Tunnels in popular culture

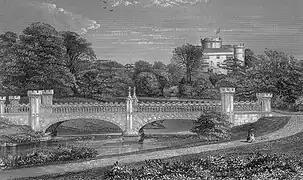
The Lugton Water and Eglinton Castle in Scotland. A "vowt", passing under two rivers, is said to link the castle with Kilwinning Abbey.

Mysterious tunnels or "secret passages" are a common element of the local folklore tradition in Europe. Such tunnels are said to physically link prominent places such as country houses, castles, churches, ancient monuments and other, often medieval, buildings.